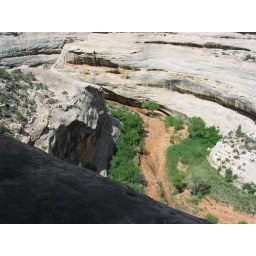
The bridge is at the bottom of this valley cut by the river